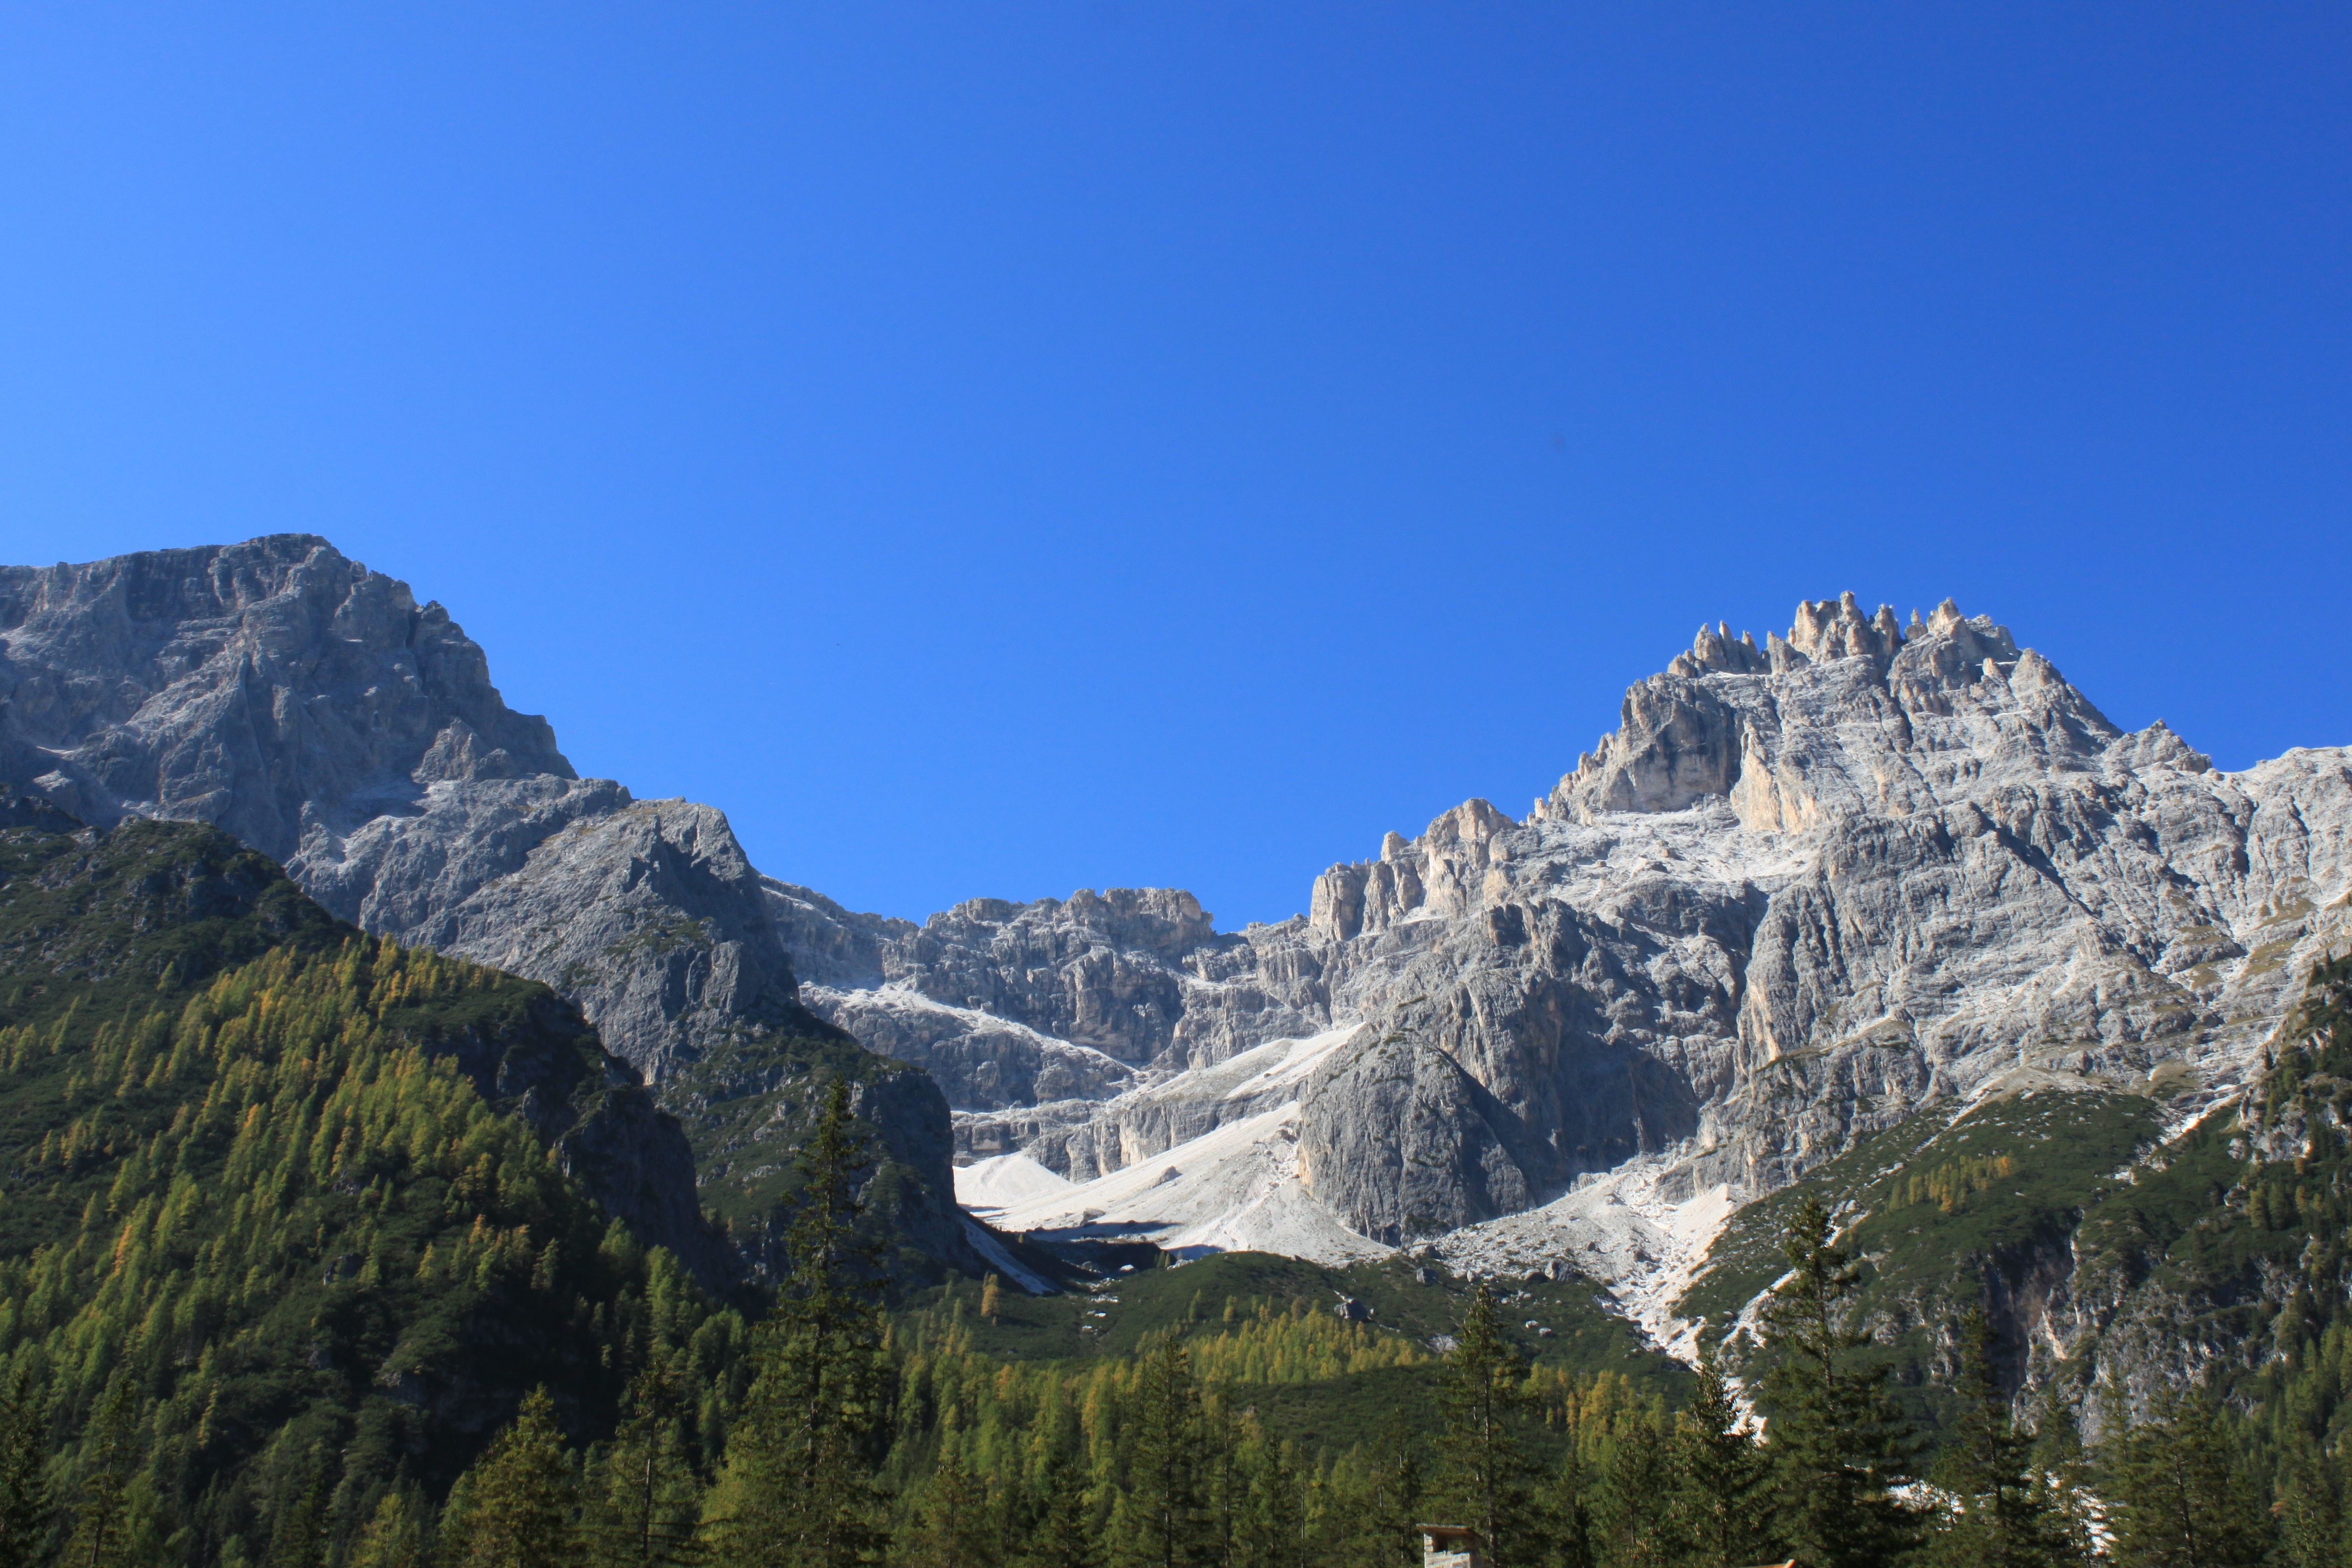
nature, wilderness, walking, mountain, adventure, valley, mountain range, park, national park, ridge, summit, massif, alps, plateau, cirque, dolomites, landform, south tyrol, mountain pass, fischleintal, geographical feature, mountainous landforms